Question: What is the bed frame made of?
Tambaya: Dame akayi karagar gadon?
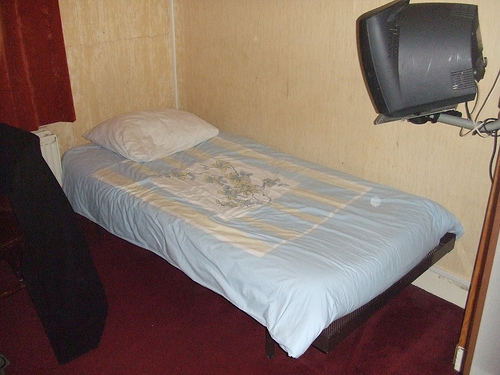
Answer: Metal.
Amsa: Karfe.